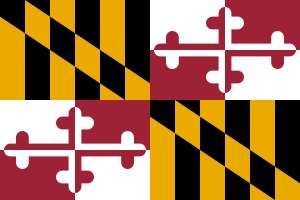
Marylands flag
Marylands flag
Marylands flag er et heraldisk flag som kombinerer to familievåben knyttet til delstatens historie, henholdsvis Calverts sorte og gule ruter og Crosslands hvide og røde kors. Flaget blev vedtaget 9. marts 1904.